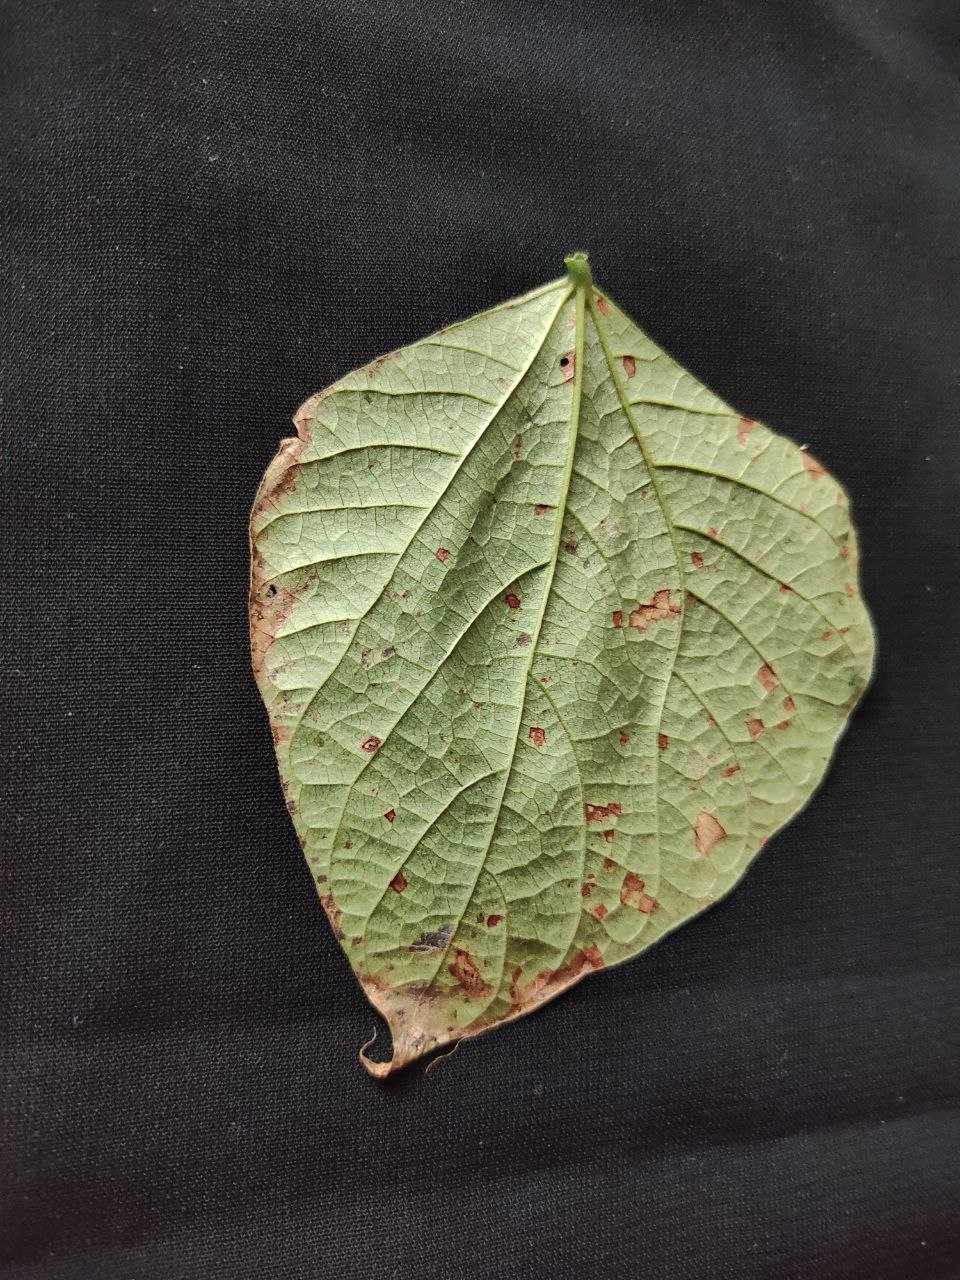
Crop: bean
Leaf condition: Rust